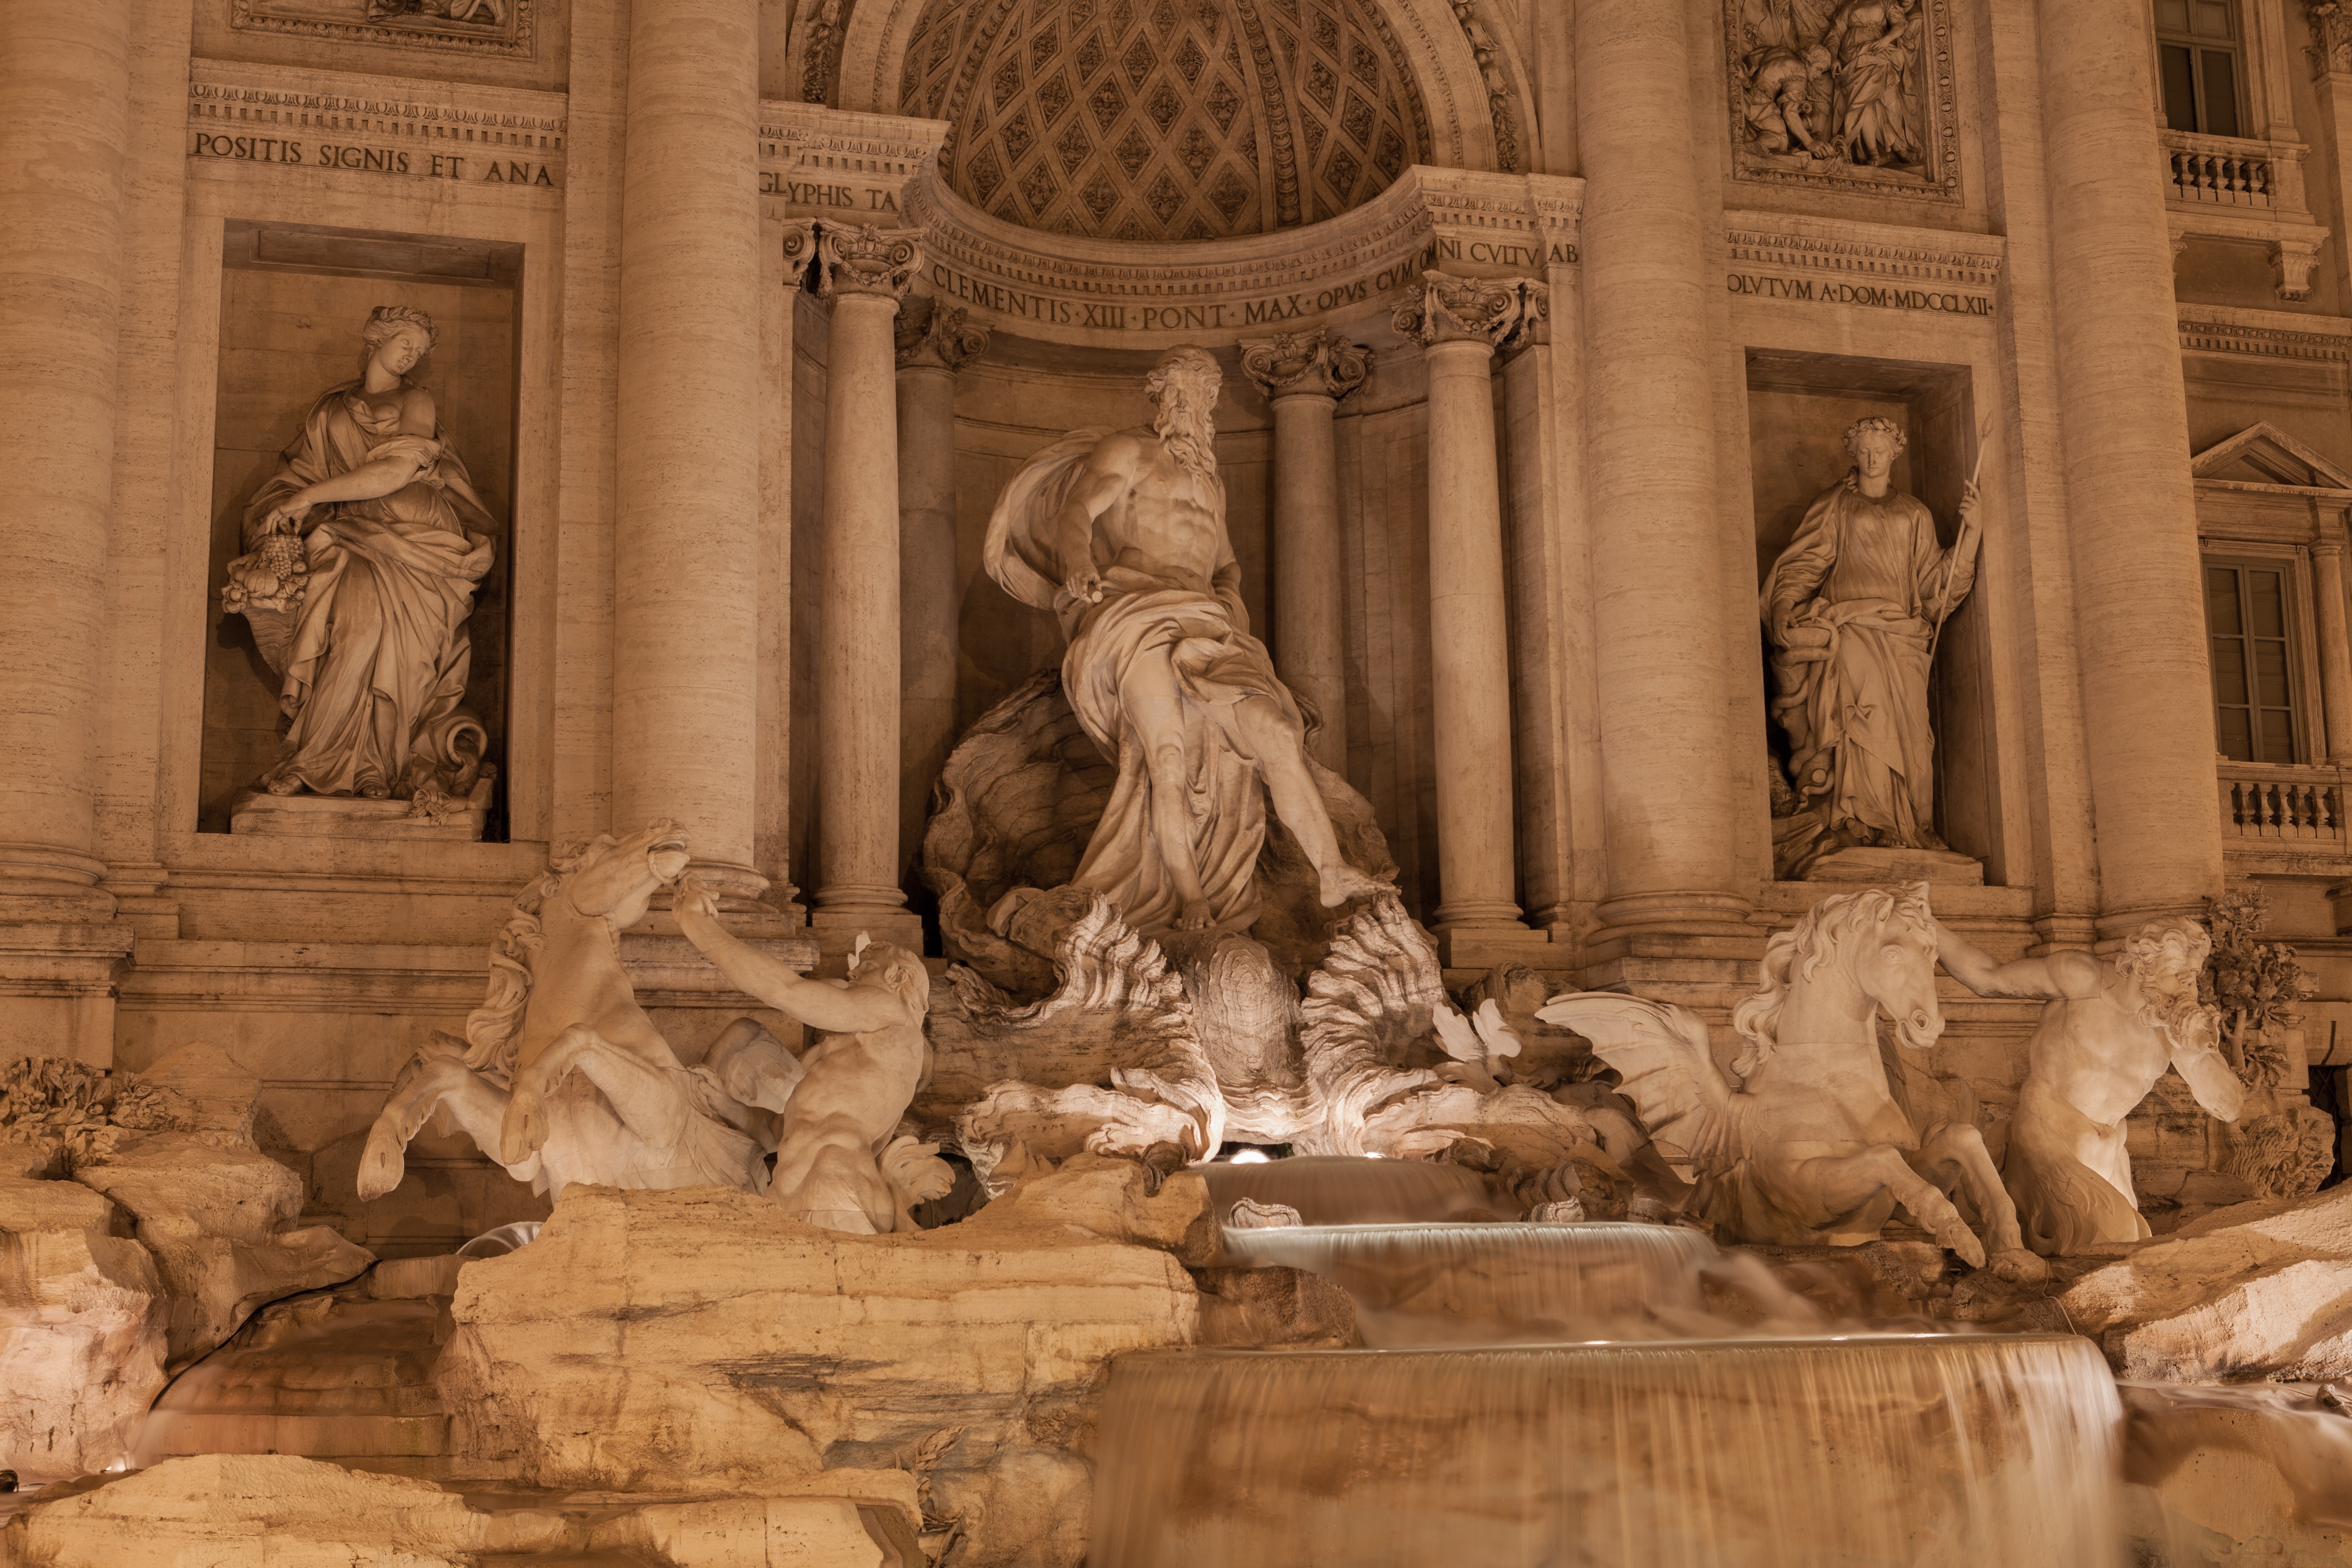
wood, monument, statue, column, trevi fountain, sculpture, art, temple, fountain, history, tourist attraction, carving, relief, mythology, ancient rome, stone carving, ancient history